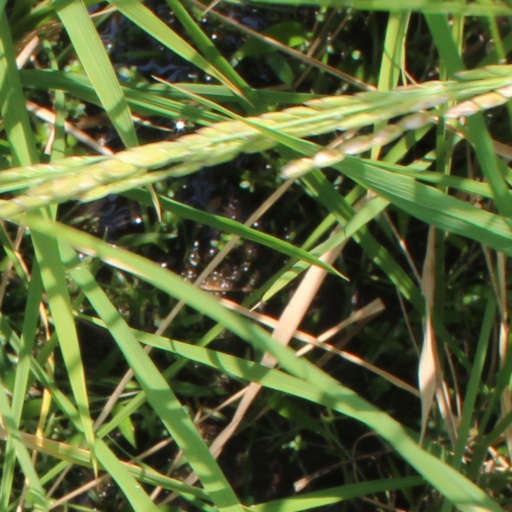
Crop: rice